Geordie Shore: The Reunion Series

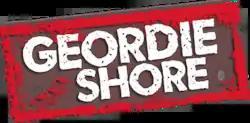

The twenty-third series of "Geordie Shore", a British television programme based in Newcastle upon Tyne was confirmed on 15 February 2022, when Paramount+ introduced their new lineup of unscripted series and renewals for MTV Entertainment Studios, including the show's new spin-off, although they were scheduled to start in late 2020 and 2021 but have been postponed several times due to UK COVID-19 restrictions. Filming locations include a trip to the Algarve in Portugal, Ibiza and Newcastle upon Tyne. The first trailer for the season was released in late August 2022 and premiered later that year on September 20. This was the final series to feature Marty McKenna after he was suspended from MTV. This series appears as ""Geordie Shore: The Reunion Series"" and not as a spin off of the show. This series brings together the cast members to celebrate Geordie Shore's 10th anniversary.